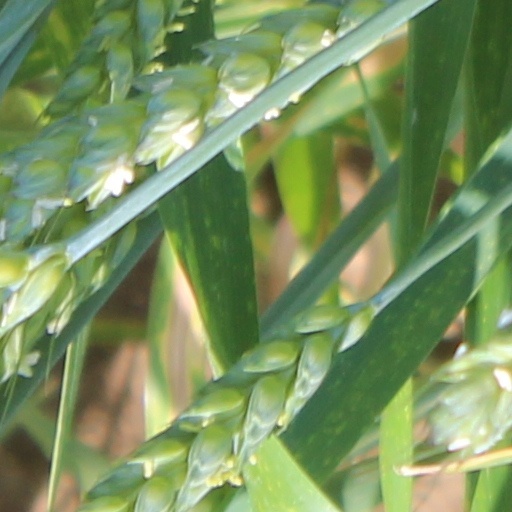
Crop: wheat